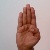
The image shows a hand gesture representing the letter 'B' in Indian Sign Language.